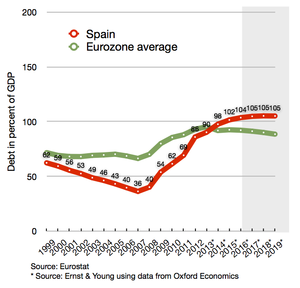
La crise économique espagnole est liée à la crise économique mondiale et à la crise de la dette dans la zone euro. L’Espagne est, avec la Grèce, Chypre, l’Irlande et le Portugal, un des principaux pays européens touchés par cette crise.